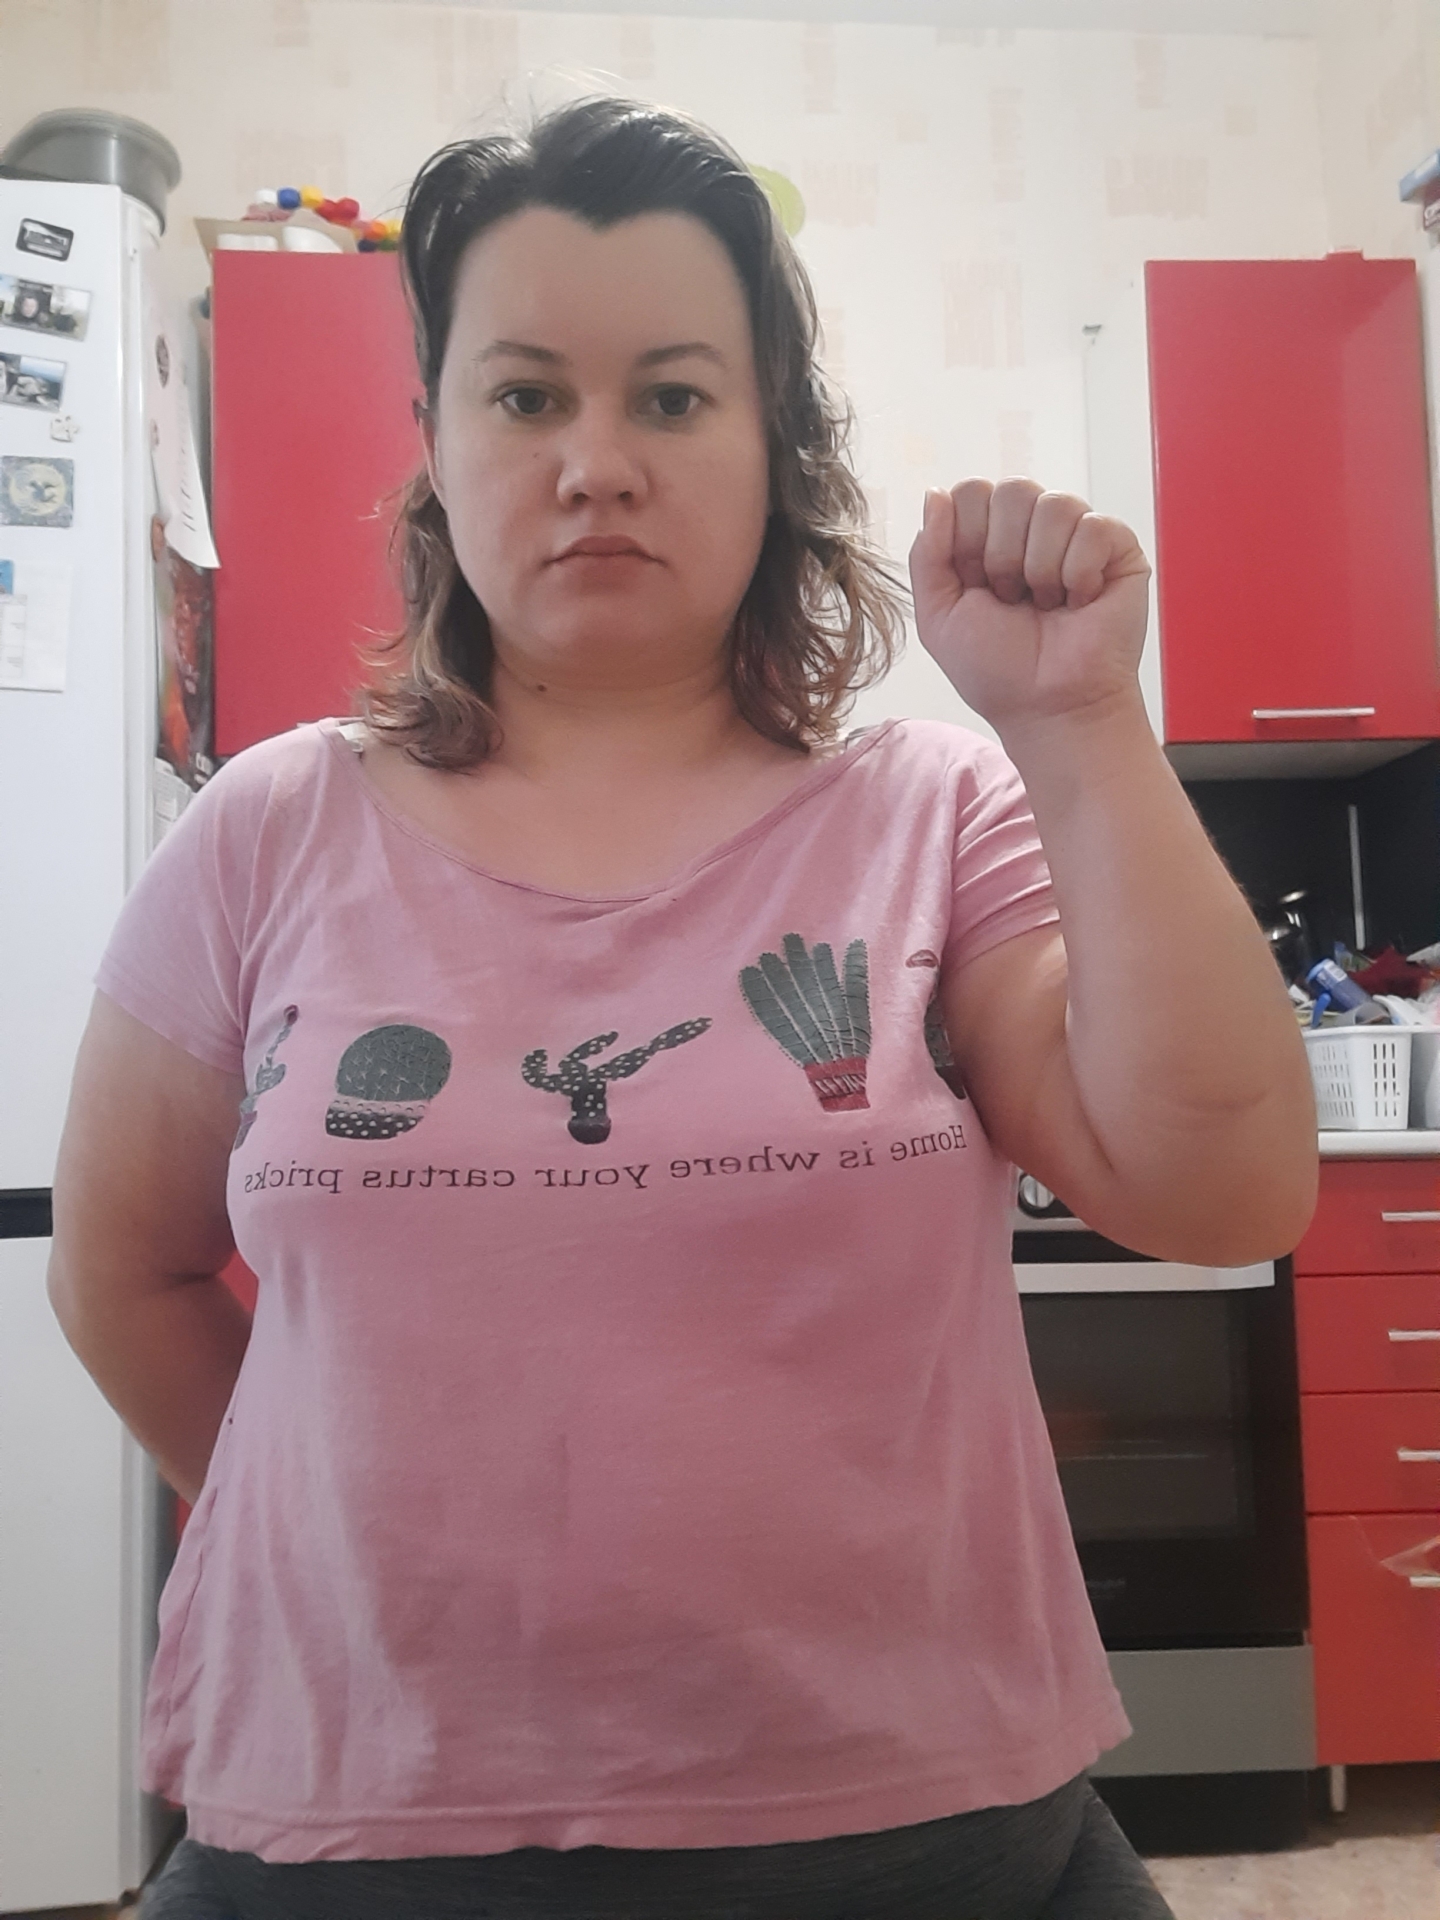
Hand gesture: fist